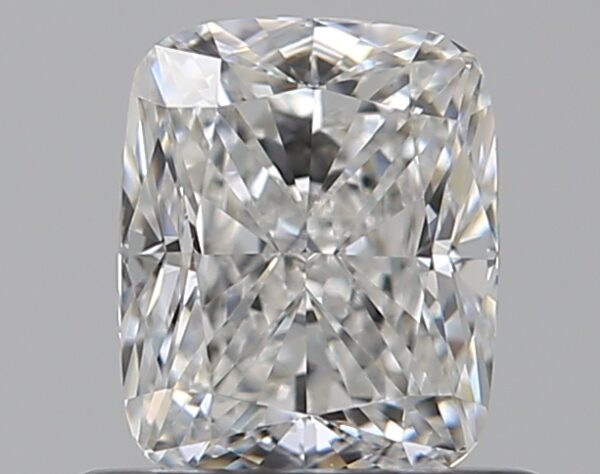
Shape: cushion
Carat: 0.7
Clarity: VS1
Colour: F
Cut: VG
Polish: EX
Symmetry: EX
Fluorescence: N
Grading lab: GIA
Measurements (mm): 5.53 x 4.48 x 3.21